Francesco Bardi

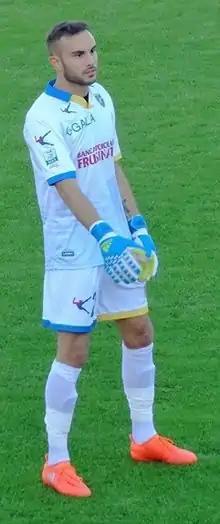
Bardi with Frosinone in 2016

Francesco Bardi (born 18 January 1992) is an Italian professional footballer who plays as a goalkeeper.